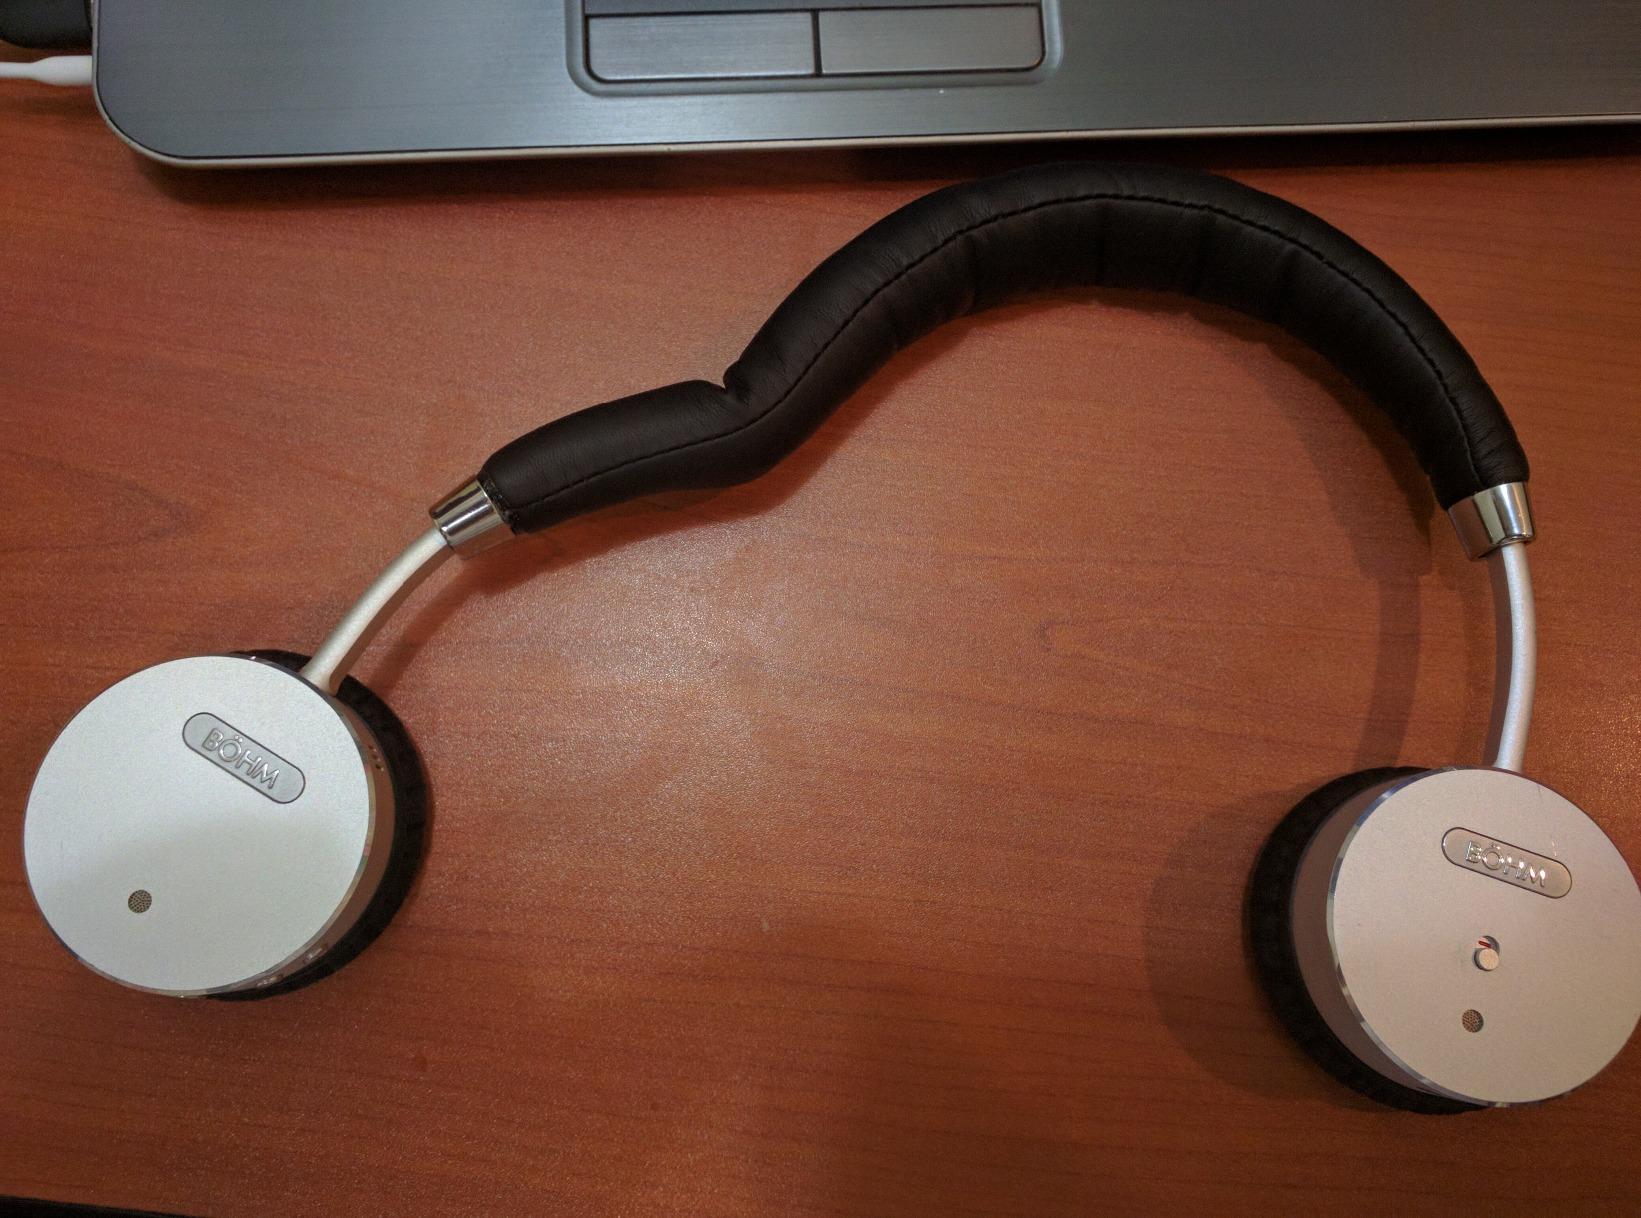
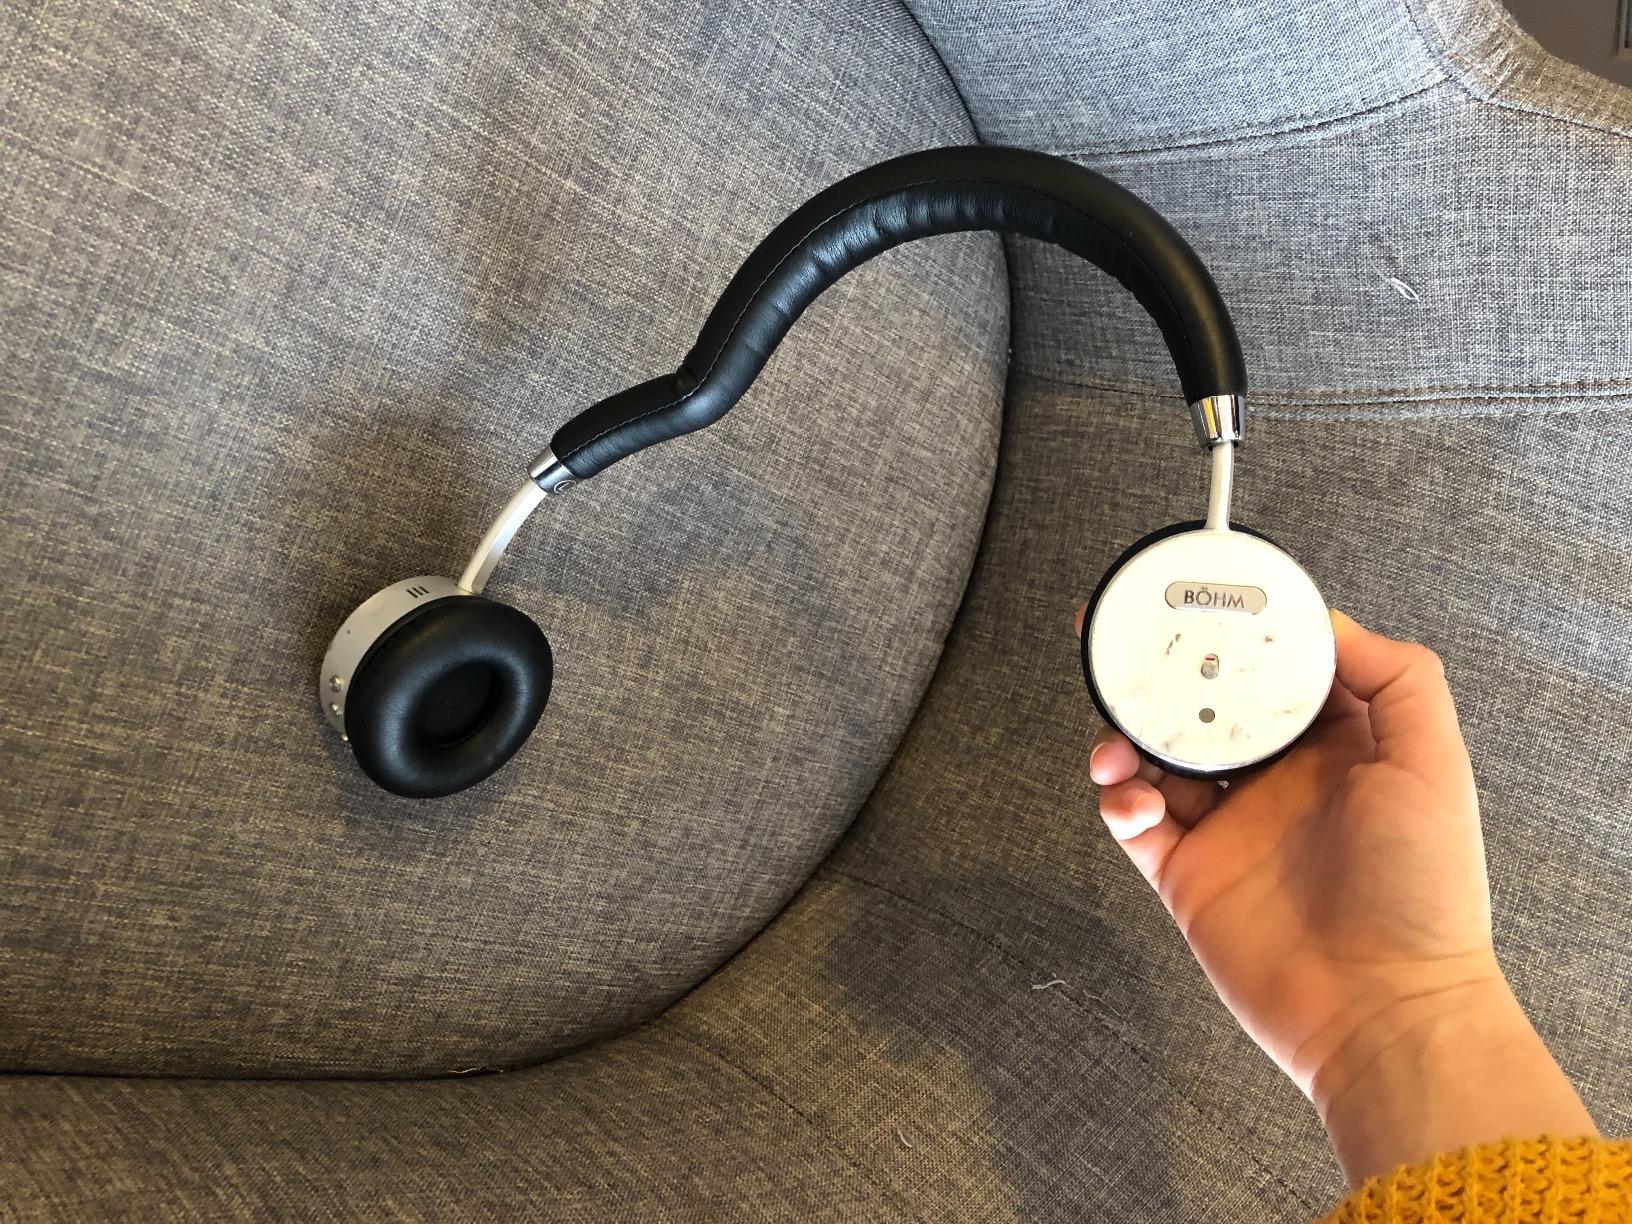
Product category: headphones
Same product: yes